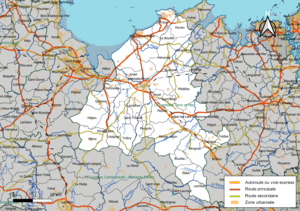
Carte géographique de l'intercommunalité Lamballe Terre et Mer, département des Côtes-d'Armor, France. Composition au 1er janvier 2019.
Lamballe Terre et Mer est une communauté d'agglomération française, créée au 1ᵉʳ janvier 2017 et située dans le département des Côtes-d'Armor et la région Bretagne.